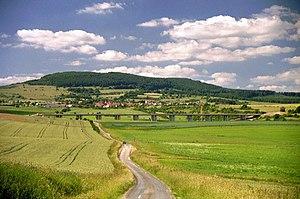
Kühndorf est une municipalité allemande du land de Thuringe, dans l'arrondissement de Schmalkalden-Meiningen, au centre de l'Allemagne. En 2015, sa population est de 945 habitants.